The Novel of the Future

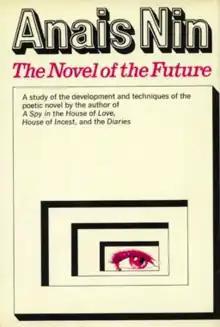
First-edition cover

The Novel of the Future is a non-fiction book by Anaïs Nin, published in 1968. In it she explores the nature of the creative process in relation to novel-writing, including concepts such as defamiliarization.